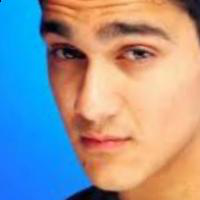
Age group: age 11-20